Fresno State Bulldogs football

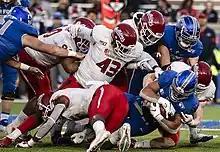
Fresno State defenders tackle an Air Force ballcarrier during a 2019 game

The 2004 season began for the Bulldogs much as the 2001 season had, with surprising upsets over BCS opponents in their home stadiums. The Bulldogs opened the season at Husky Stadium against Washington, a team with high expectations in its second year with head coach Keith Gilbertson. The Bulldogs came away with the win by a score of 35–16. The second game was against the Big 12 champions, the Kansas State Wildcats, who had beaten the No. 1 ranked Oklahoma Sooners to finish the previous year. The Bulldogs walked out of Manhattan with an unexpected 45–21 win, again earning the squad national attention and a ranking in the polls. Again, similarly to the 2001 season, the Bulldogs unexpectedly lost to Louisiana Tech, followed by two more losses, including to newly cemented rival Boise State. However, the Bulldogs found their redemptive qualities pervading in five straight wins by 40 or more points, including a 70–14 home rout over rival Hawaii, to earn a bid to the MPC Computers Bowl. In the MPC Bowl, the Bulldogs won their third straight bowl victory against a BCS conference team, beating the Virginia Cavaliers 37–34 in overtime.